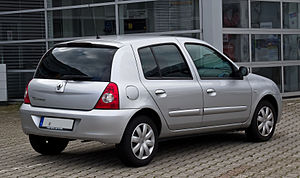
Renault Clio II / Modelhistorie / Facelifts
Renault Clio II er modelbetegnelsen for den anden generation af minibilen Clio fra Renault.